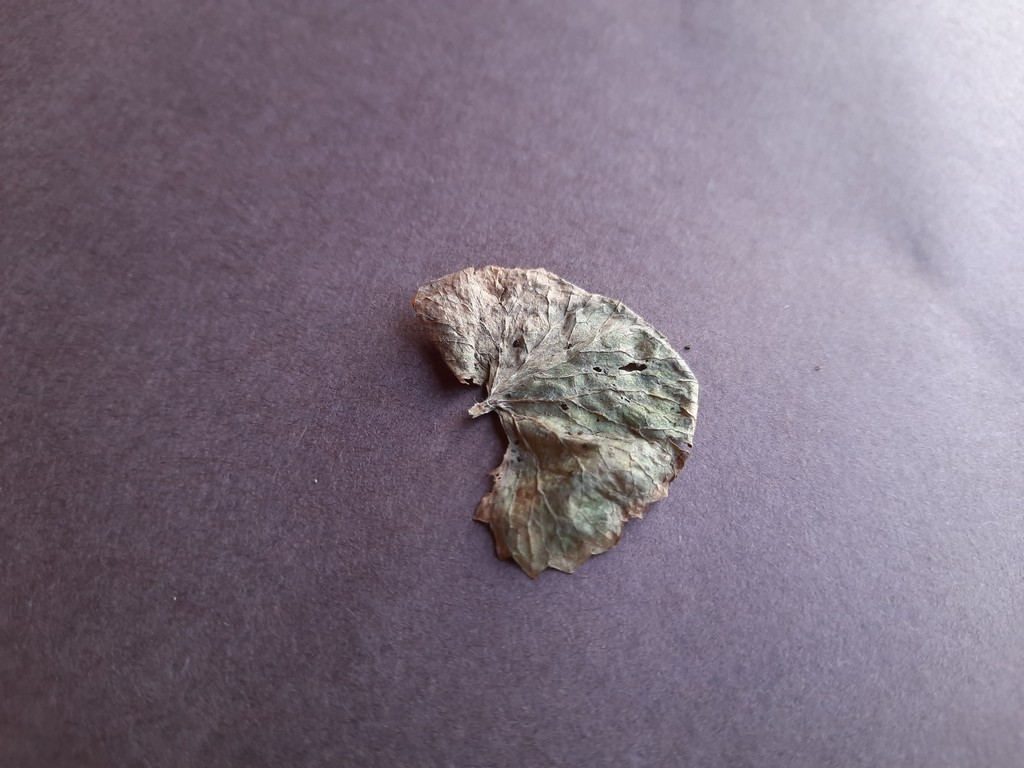
Label: Dried